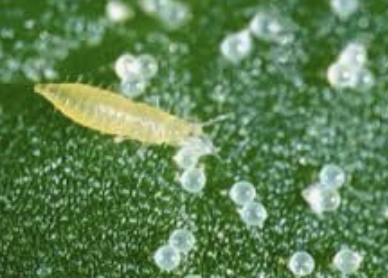
Label: thrips_disease